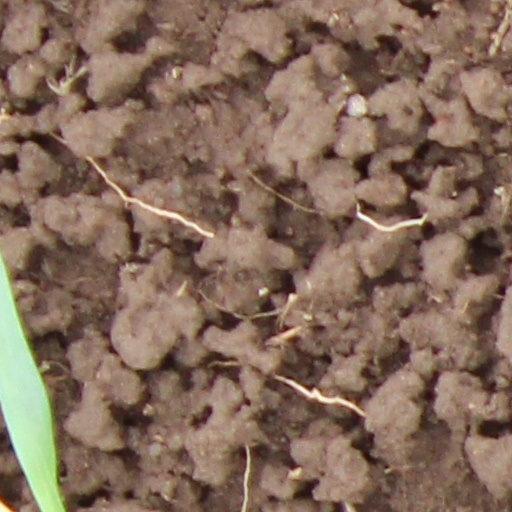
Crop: wheat